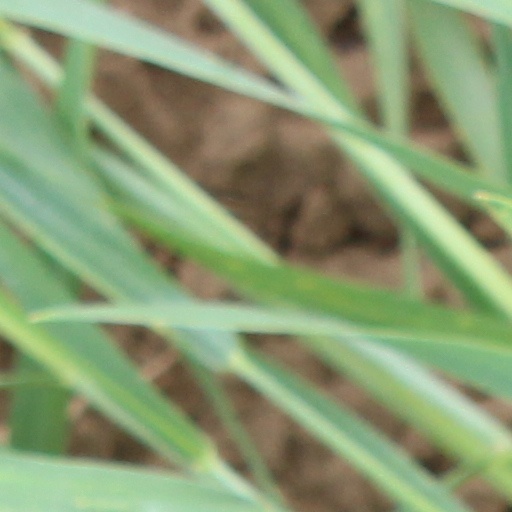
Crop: wheat